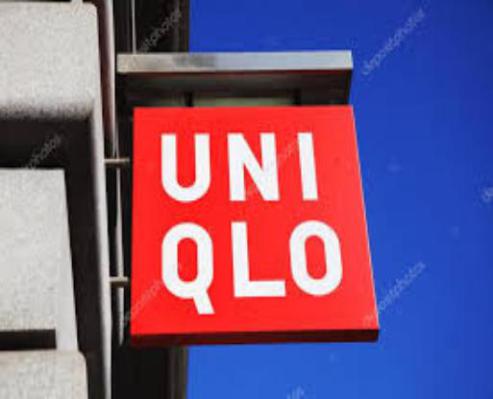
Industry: Clothes